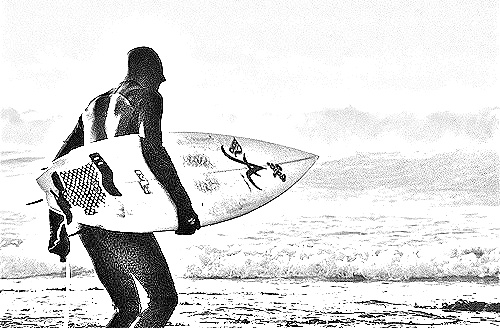
Portrait style: Sketch Portrait